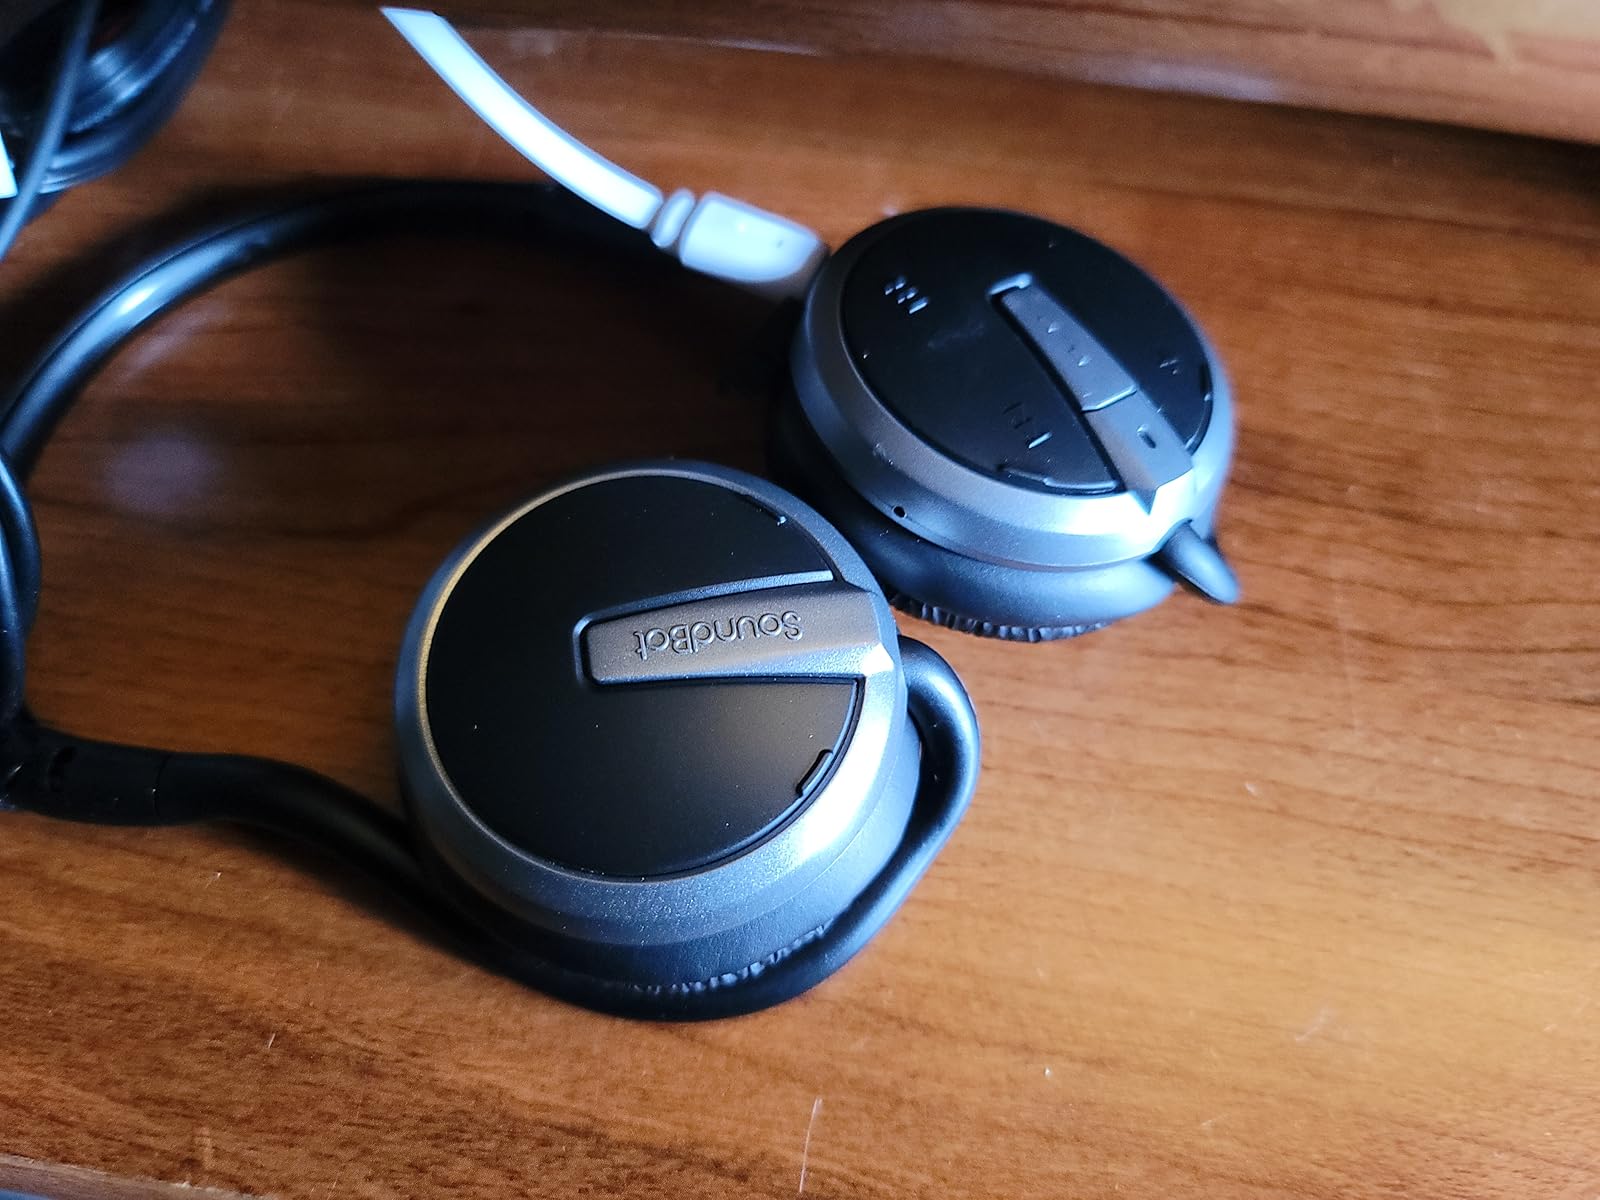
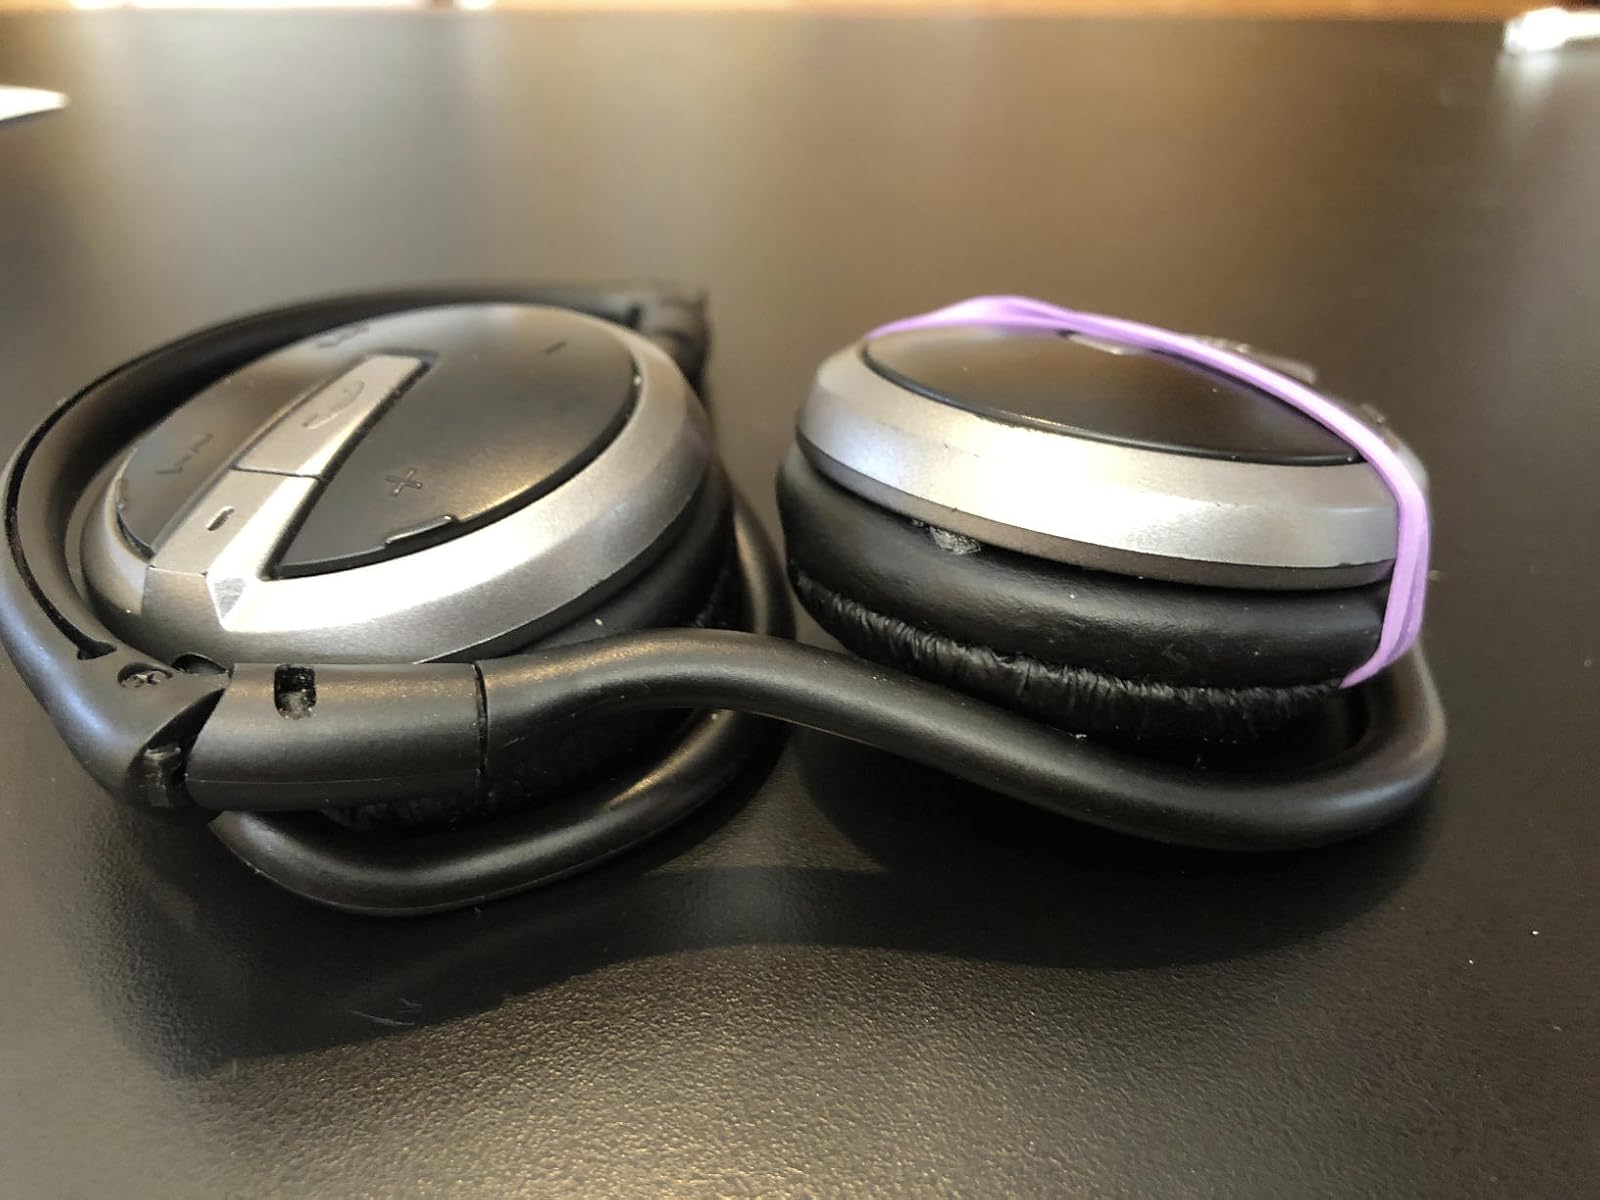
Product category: headphones
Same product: yes